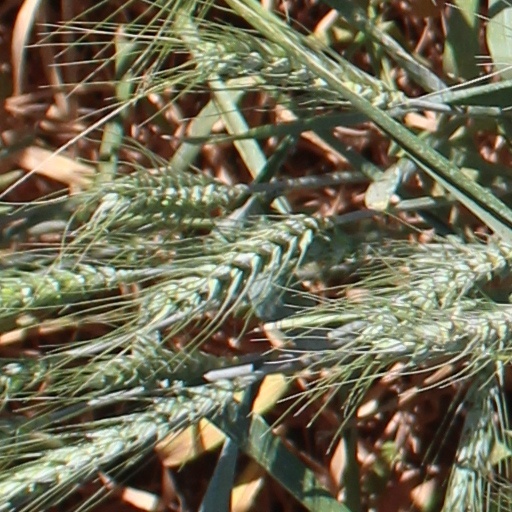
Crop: wheat